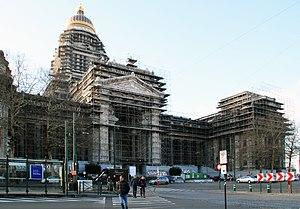
Palais de Justice de Bruxelles
Cette page reprend une partie des bâtiments remarquables se trouvant sur le trajet de la ligne 92 du tramway de Bruxelles.